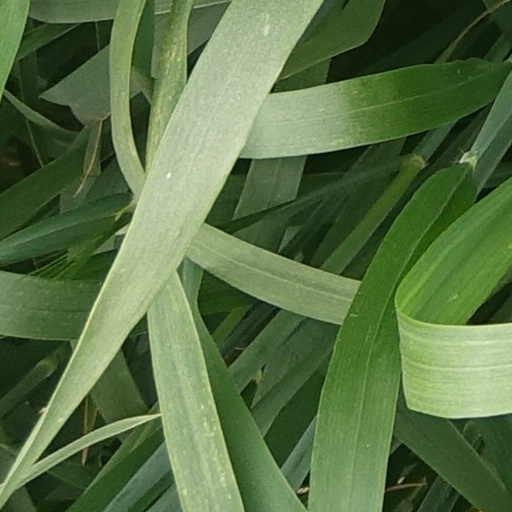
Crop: wheat